Quartermain Mountains

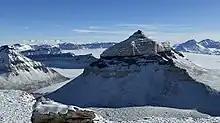
West Beacon from South Beacon ridgeline

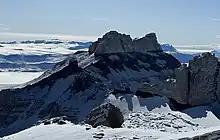
East Beacon from South Beacon ridgeline

The feature is a prominent landmark and is formed by a dolerite dike which rises over above the floor of the valley.